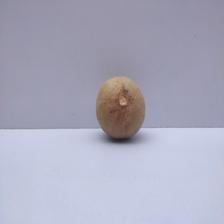
Size: Medium